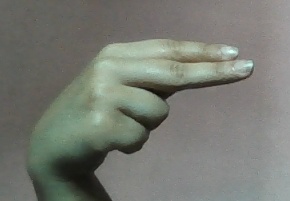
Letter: ain